Kuwahara filter

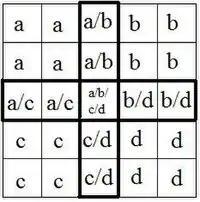
Window used by a Kuwahara filter. It is divided into 4 square regions a,b,c,d with the pixels located on the central row and column belonging to more than one region.

Suppose that formula_1 is a grey scale image and that we take a square window of size formula_2 centered around a point formula_3 in the image. This square can be divided into four smaller square regions formula_4 each of which will be